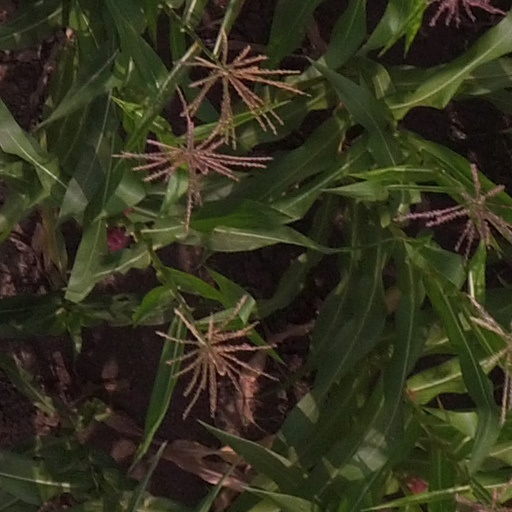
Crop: maize; corn